Stephanie Byers

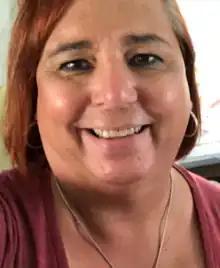
Byers in 2020

Stephanie Byers (born February 5, 1963) is an American politician and educator who served in the Kansas House of Representatives from the 86th district. Her victory in the 2020 election made her the first openly transgender person to serve in the Kansas Legislature and the first transgender Native American person, a member of the Chickasaw Nation, elected to office in the United States, but she did not run for reelection.